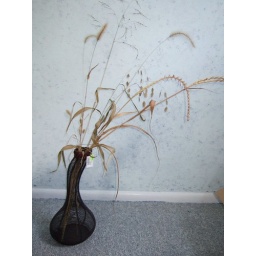
light blue and green sponged over the original dark blue, the room is now very airy and light